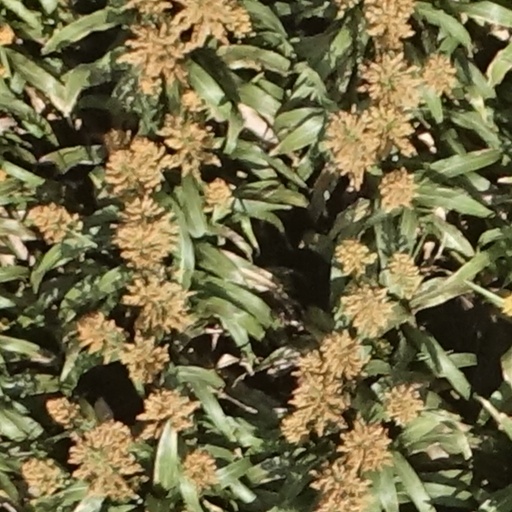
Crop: sorghum